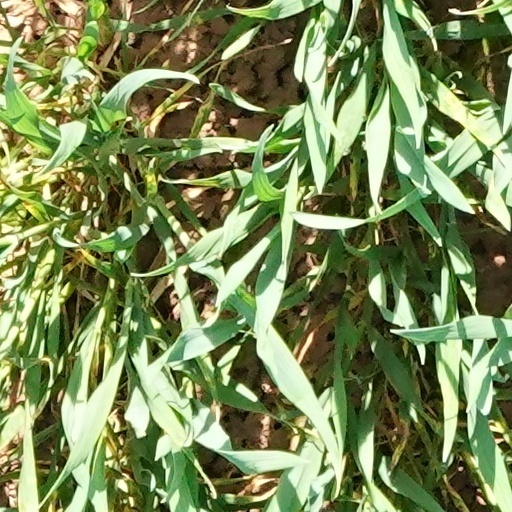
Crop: wheat